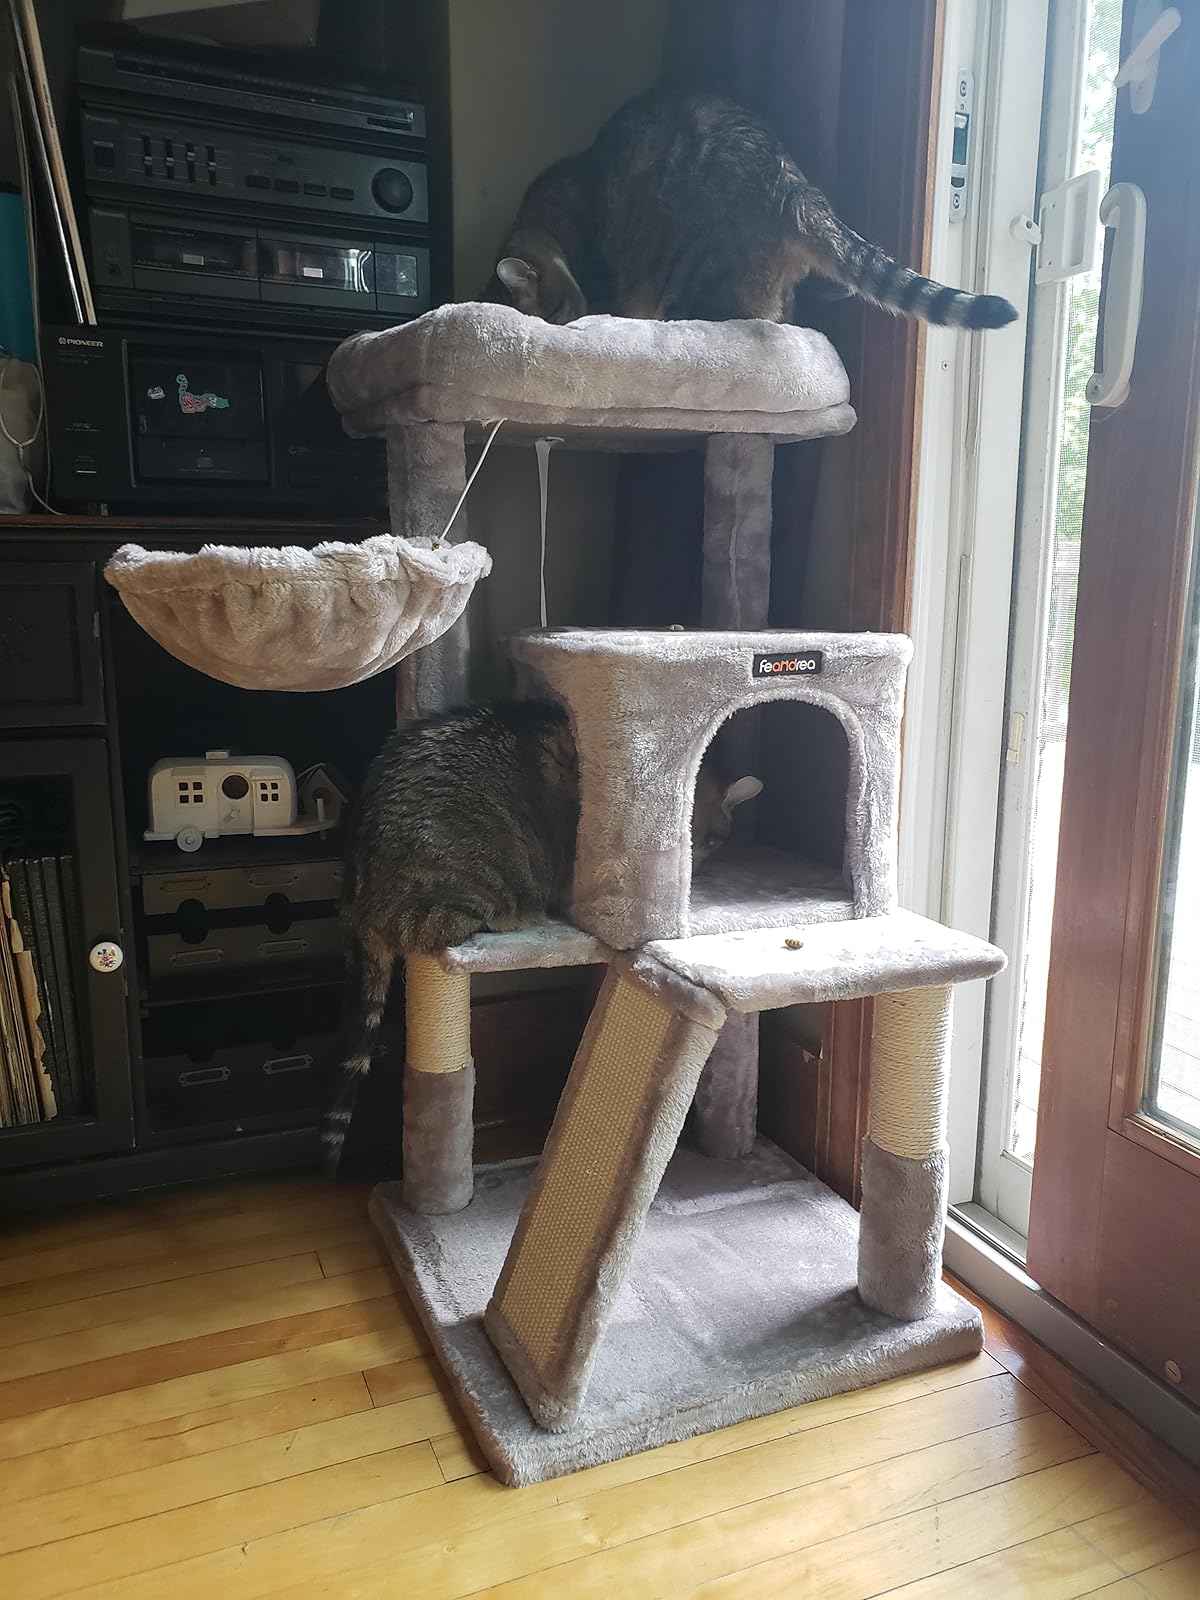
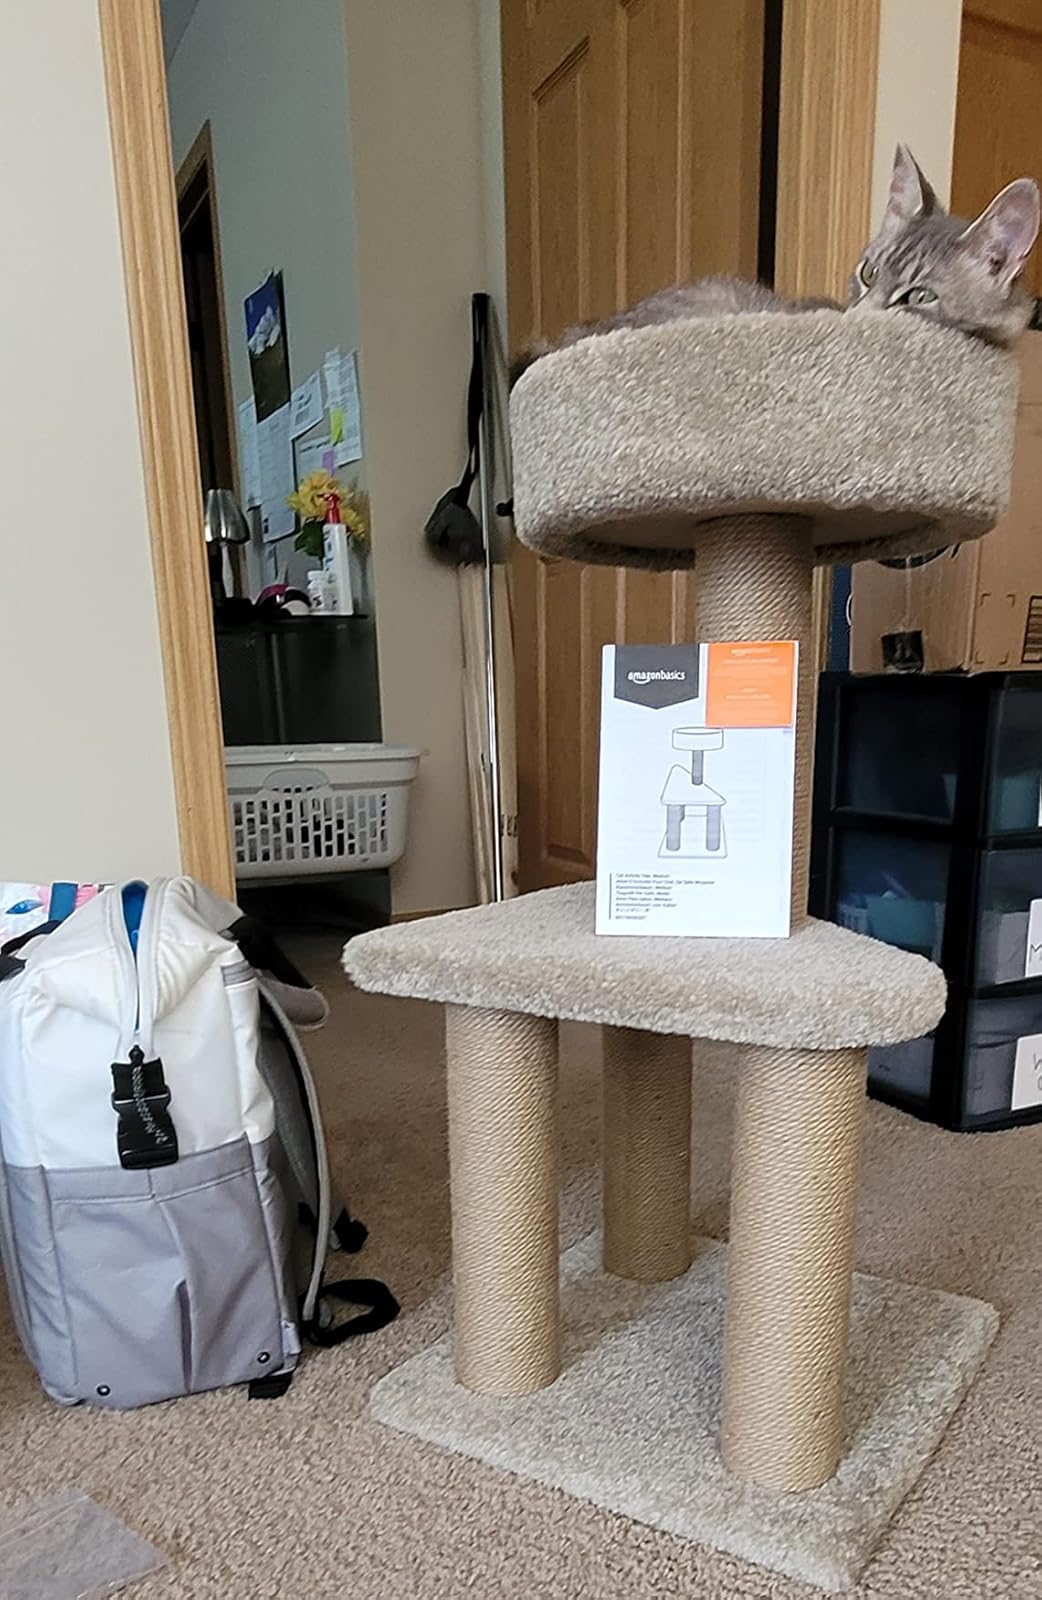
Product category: items_cat tree
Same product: no